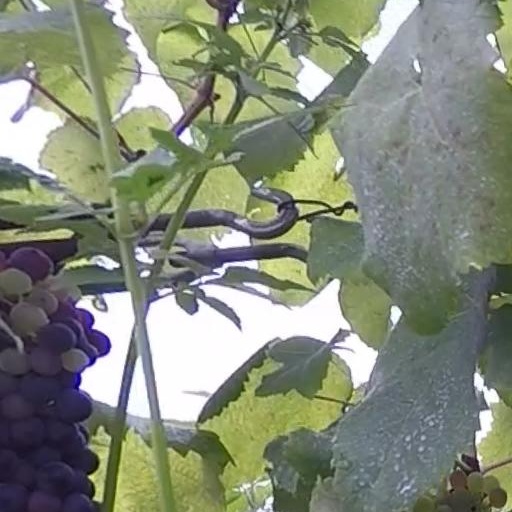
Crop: grape